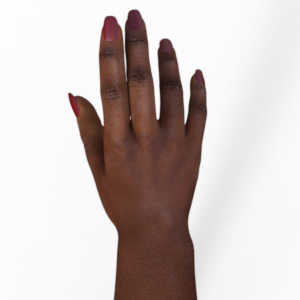
Label: paper